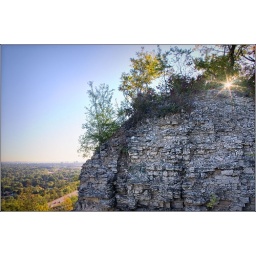
Taken on one of the mountain bike trails off of Scenic Drive in Hamilton, ON.